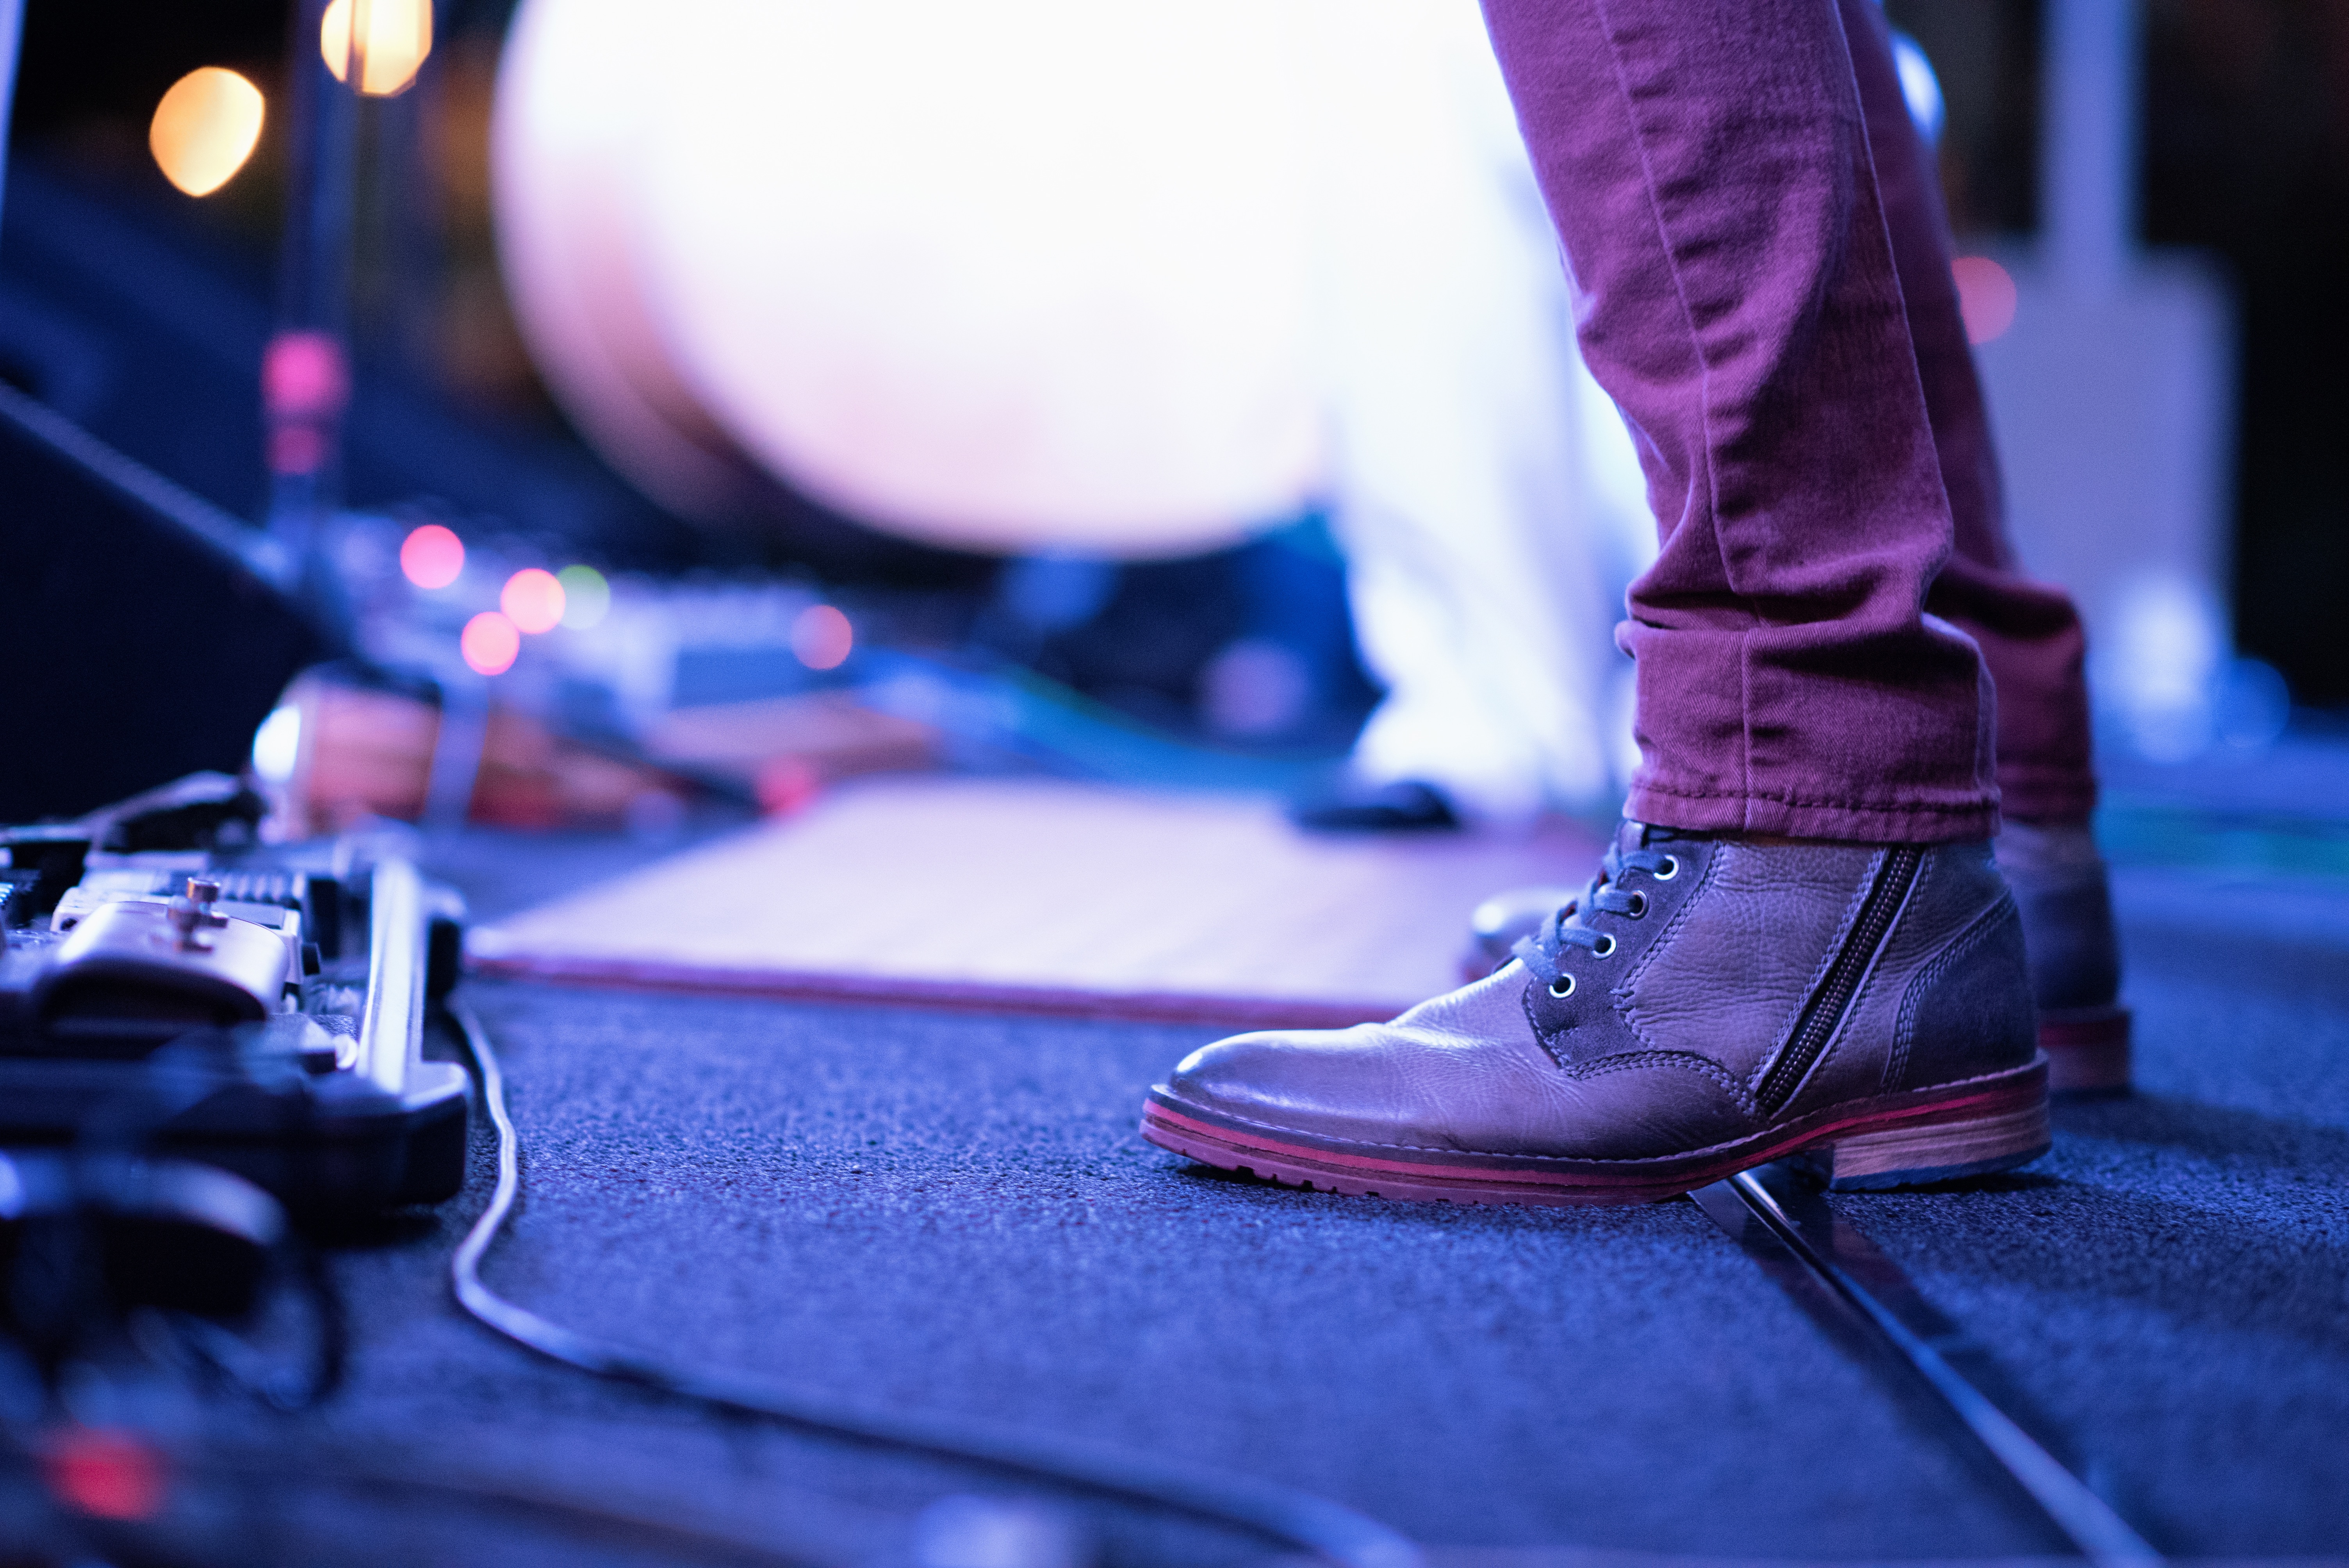
shoe, music, boot, color, blue, performer, musician, footwear, entertainment